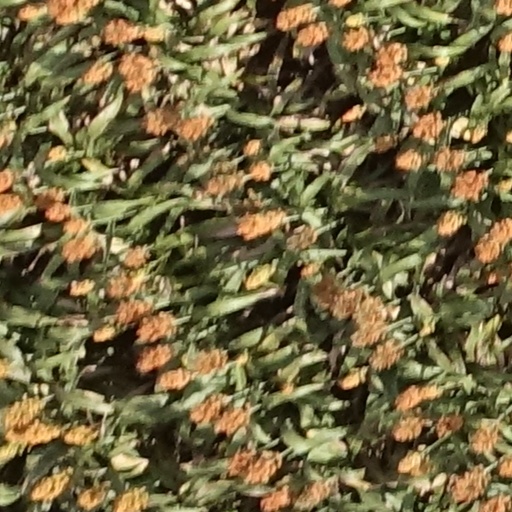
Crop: sorghum